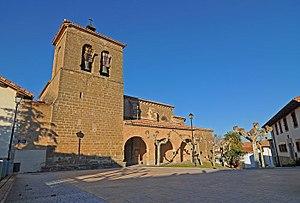
Undiano en espagnol et Undio en basque est un village situé dans la commune de Cendea de Cizur dans la Communauté forale de Navarre, en Espagne. Il est doté du statut de concejo.